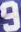
Number: 9